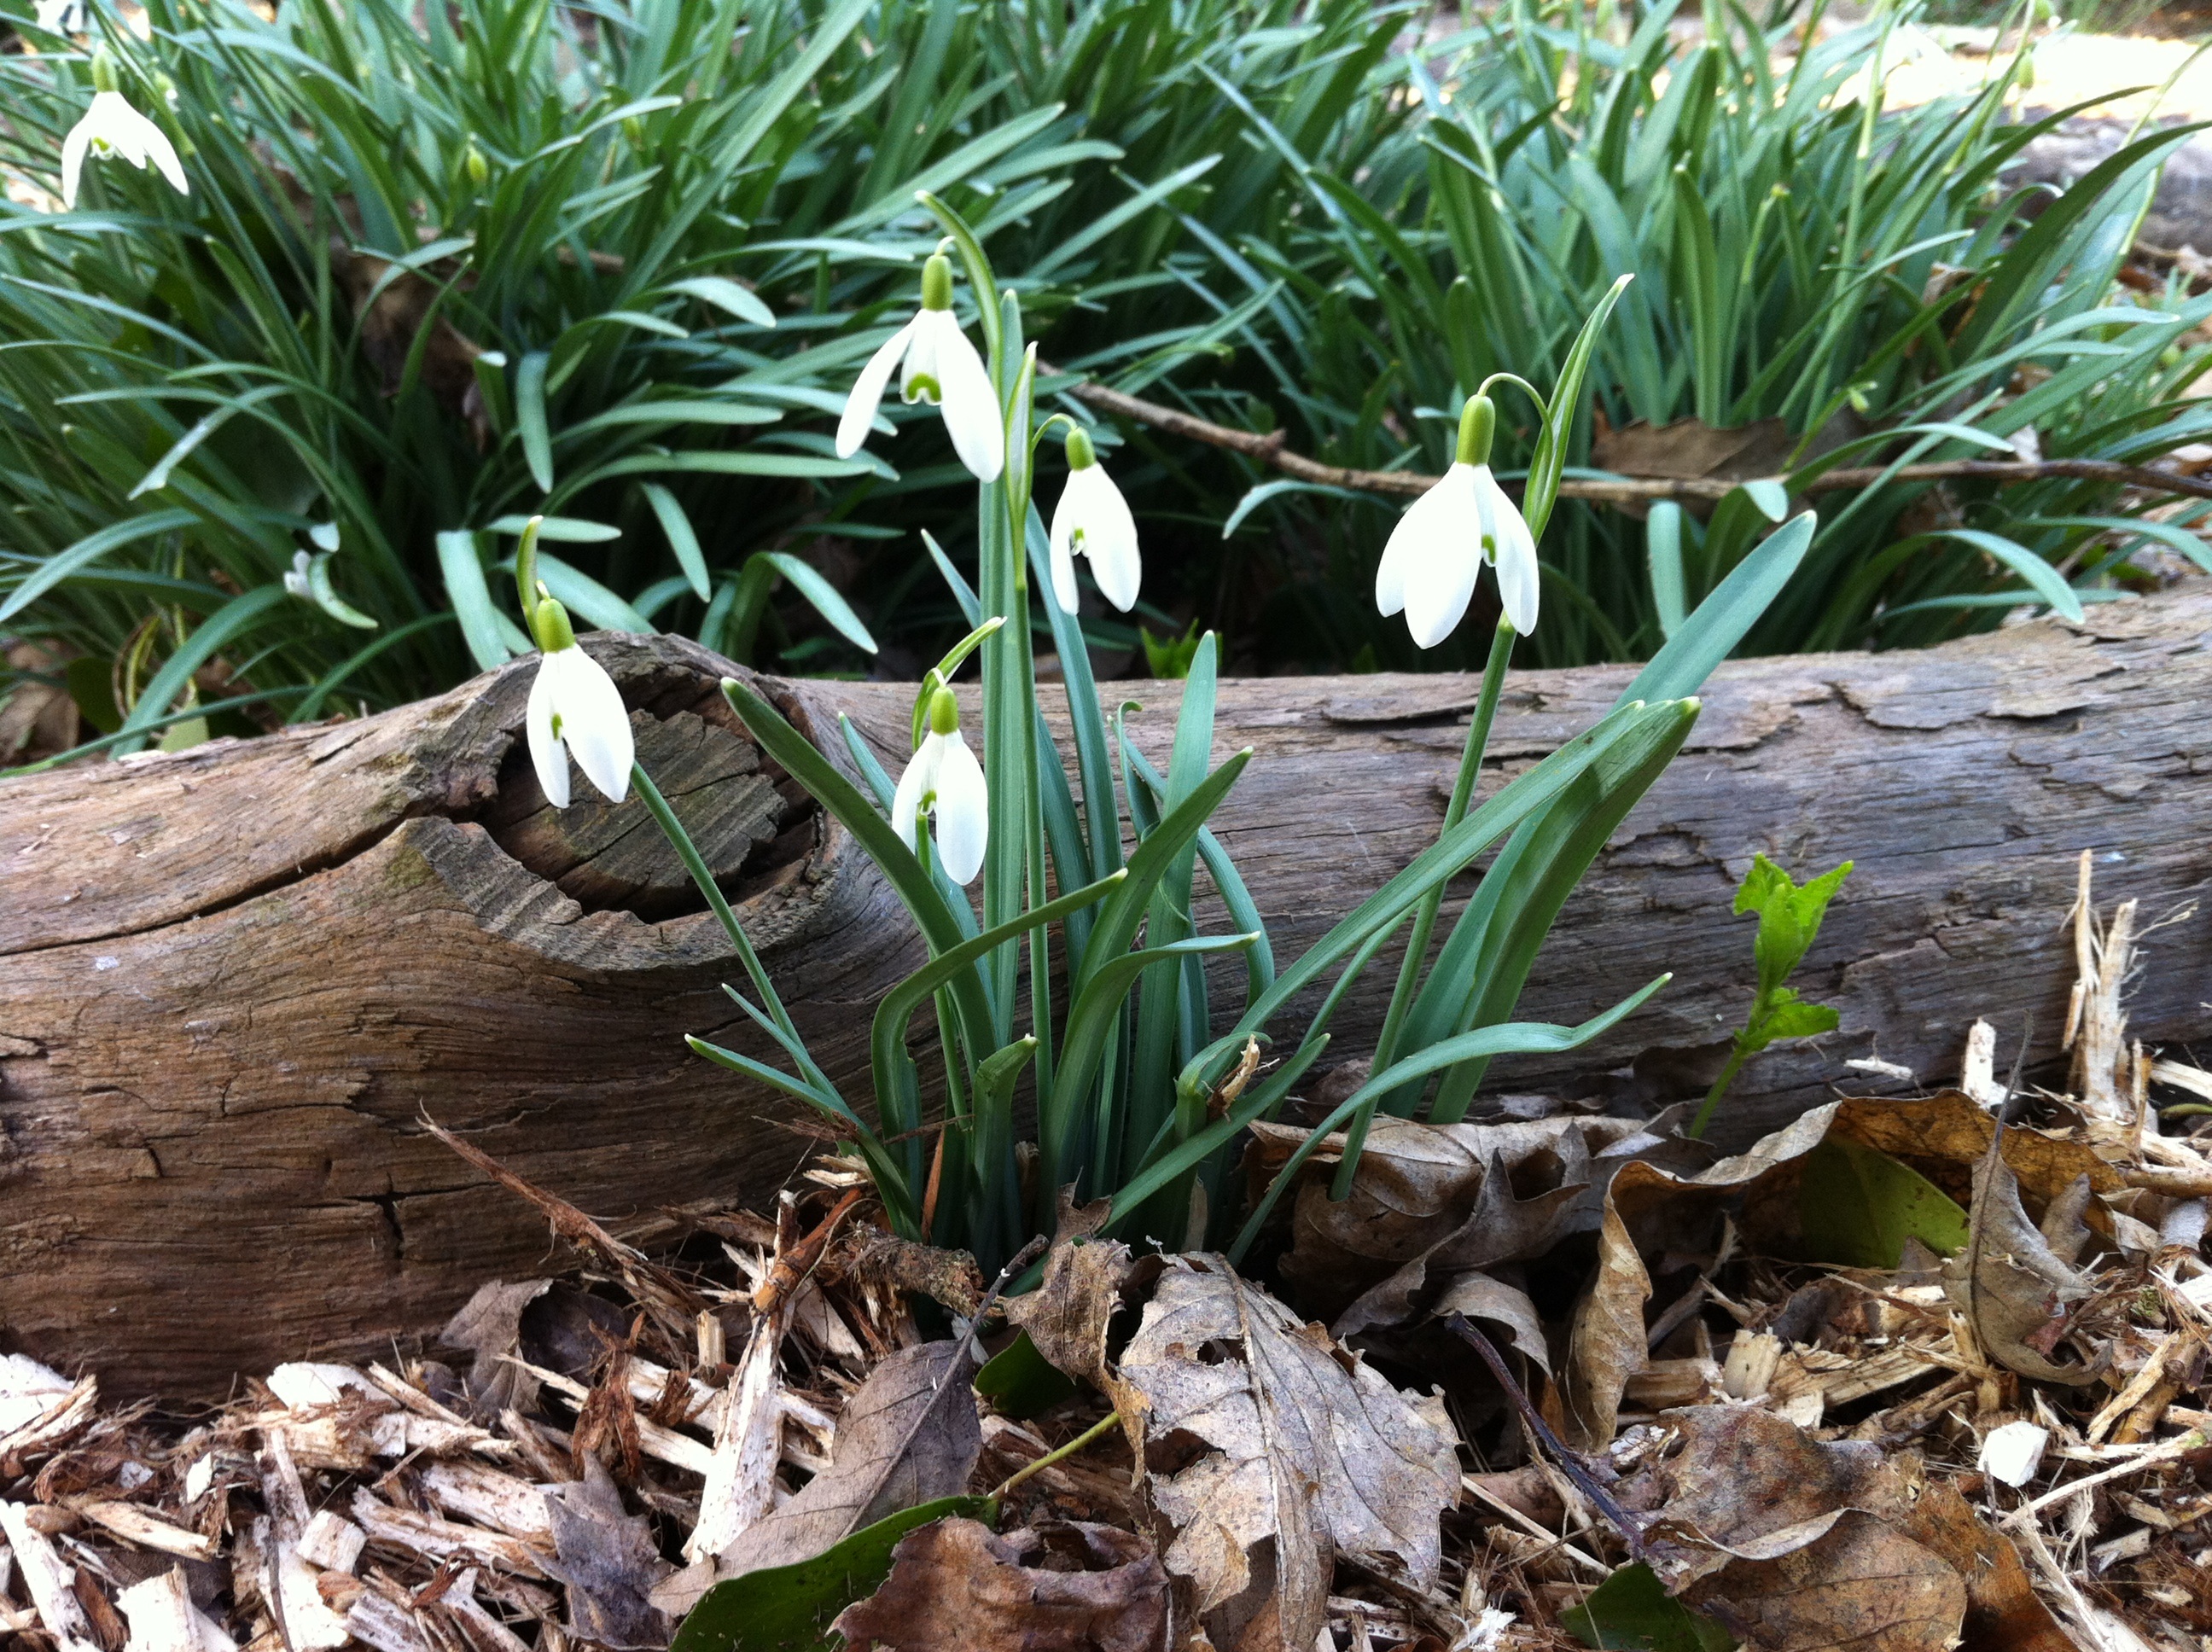
nature, grass, blossom, winter, plant, white, ground, flower, bloom, floral, spring, green, bulb, color, natural, park, botany, blooming, garden, flora, season, flowers, growing, day, crocus, snowdrop, woodland, spring flower, snowdrops, galanthus, flowering plant, grass family, land plant, arecales